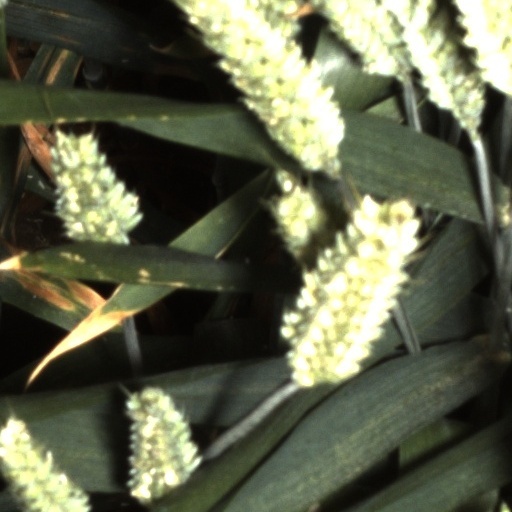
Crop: wheat